Chen Kuang-fu

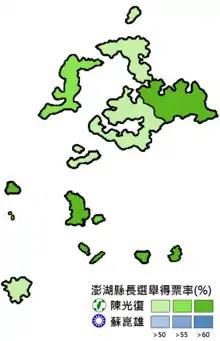
Election result map between Chen (green) and his opponent Su Kun-hsiung (blue) in 2014

In 2014, Chen joined the election campaign for magistrate of Penghu County with the slogan, "Leading Penghu, for your and my happiness". His campaign focused on economic development, calling for initiatives such as winter tourism, restoration of marine resources, revitalization of disused land, elderly care, job creation, farmers' rights, conservation of cultural heritage, and teacher and civil servant benefits.